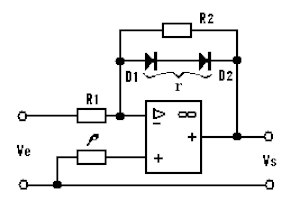
Limiteur_d'amplitude_à_amplificateur_opérationnel
L'écrêtage consiste à supprimer une partie de l'amplitude d'un signal. Le redressement supprimant les alternances négatives peut être considéré comme un cas particulier de l'écrêtage.